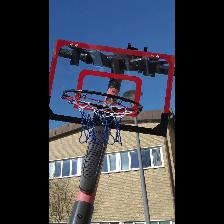
Label: NonHuman